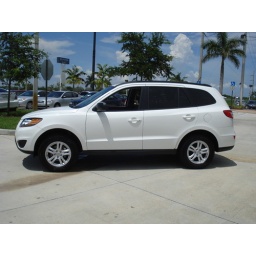
Order Hyundai auto parts and accessories online from Rick Case Hyundai car dealers in Davie, FL serving Hollywood, Deerfield Beach.